Sharada Peeth

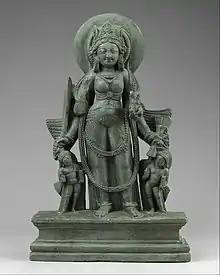
Four-armed statue of the goddess Sharada from Kashmir, c. late 9th century AD

An alternative account holds that Shandilya prayed to the goddess Sharada with great devotion, and was rewarded when she appeared to him and promised to show him her real, divine form. She advised him to look for the Sharada forest, and his journey was filled with miraculous experiences. On his way, he had a vision of the god Ganesha on the eastern side of a hill. When he reached the Neelum river, he bathed in it and saw half his body turn golden. Eventually, the goddess revealed herself to him in her triple form of Sharada, Saraswati and Vagdevi, and invited him to her abode. As he was preparing for a ritual, he drew water from the "Mahāsindhu". Half of this water transformed into honey, and became a stream, now known as the "Madhumati" stream.